Vargtass

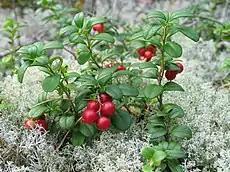
Lingonberries

Vargtass is an alcoholic cocktail originating from the northern parts of Sweden and Finland. It consists of vodka and lingonberry juice, typically shaken together with ice. Lingonberries or lingonberry jam are sometimes added. A "Vargtass Royal" is a vargtass with the addition of sparkling wine. Although lingonberries is the original choice, cranberries, sloe berries and aronia berries are possible alternatives.